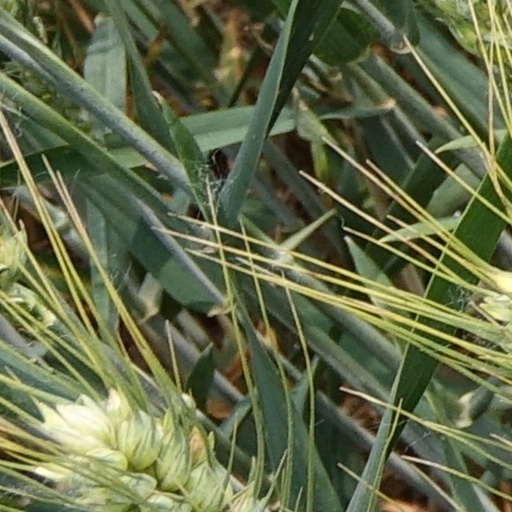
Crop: wheat